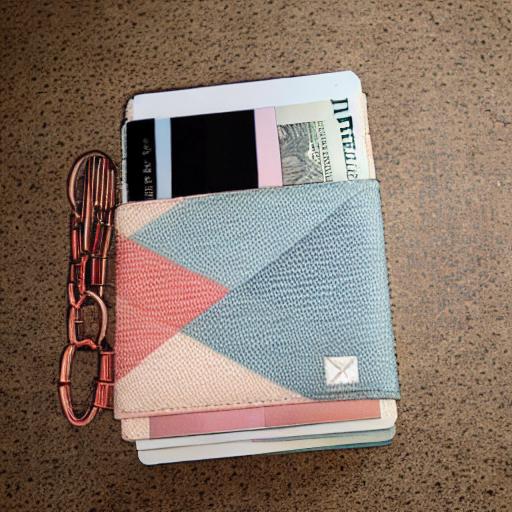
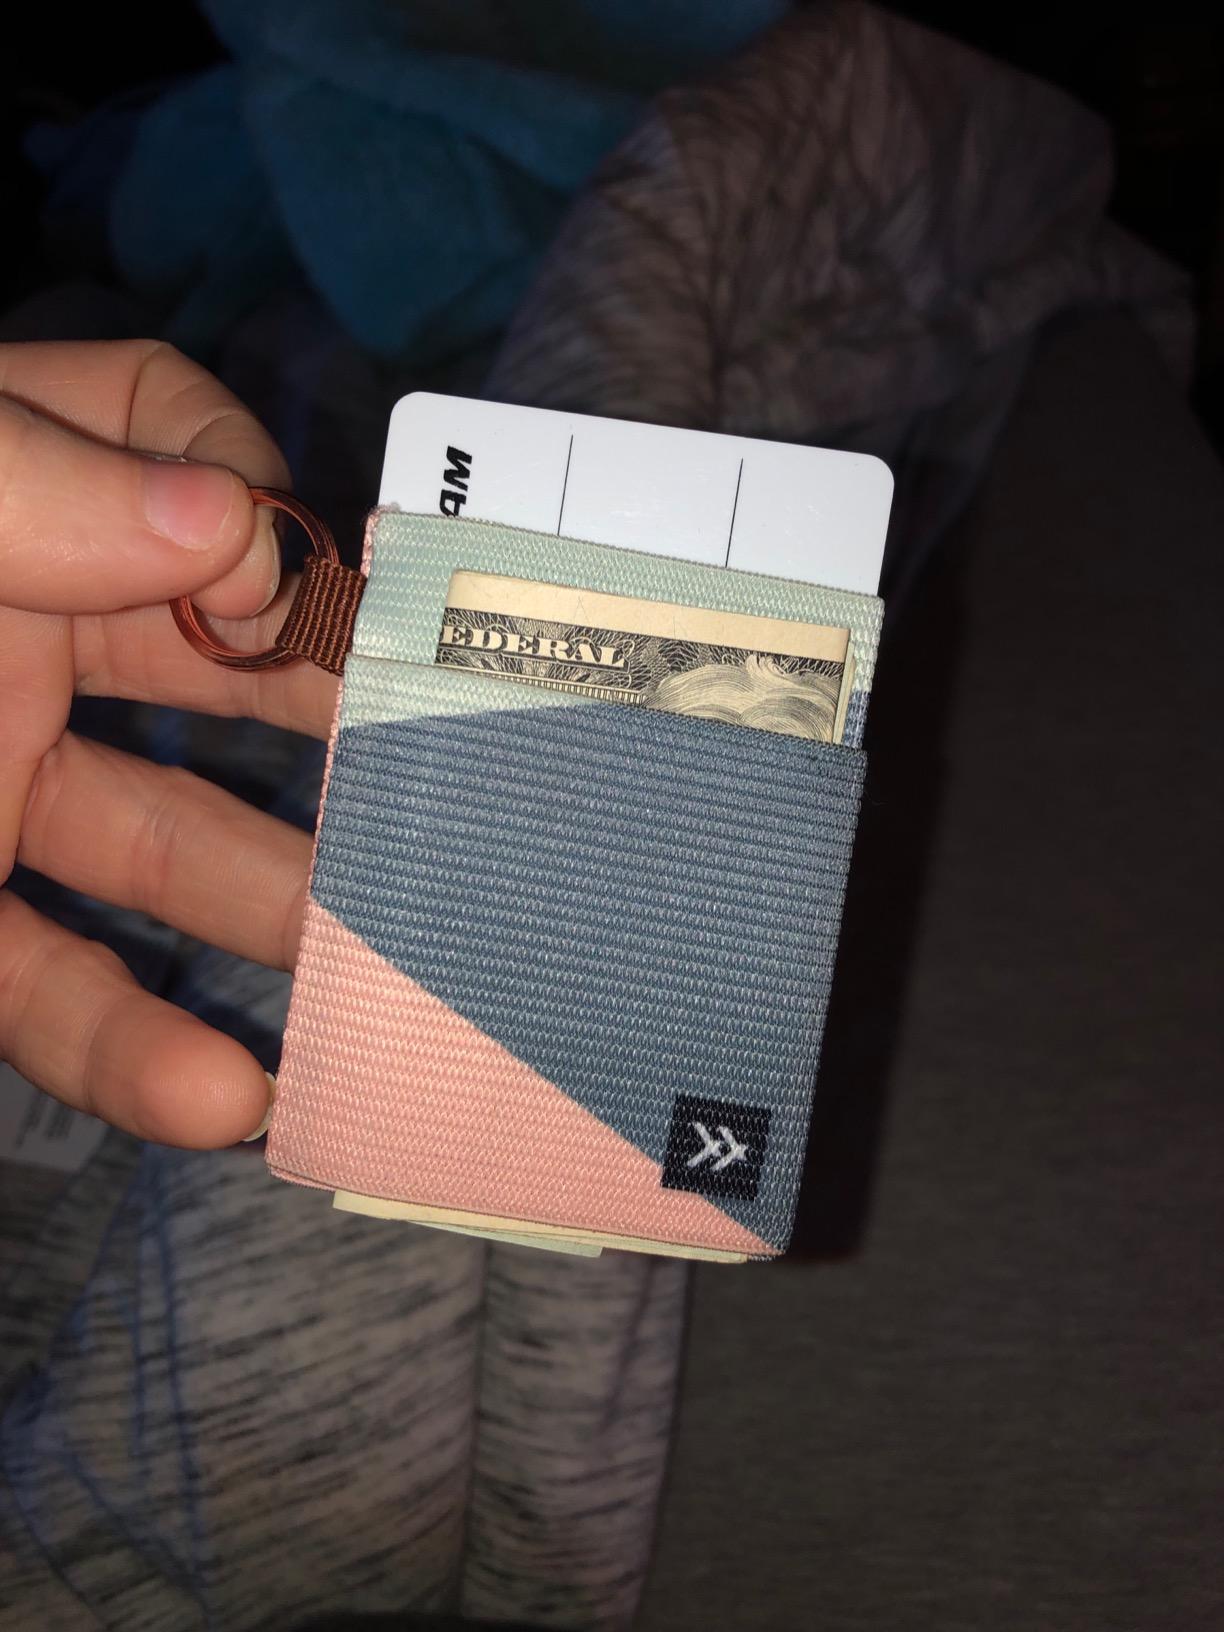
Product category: accessories_wallet
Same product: no